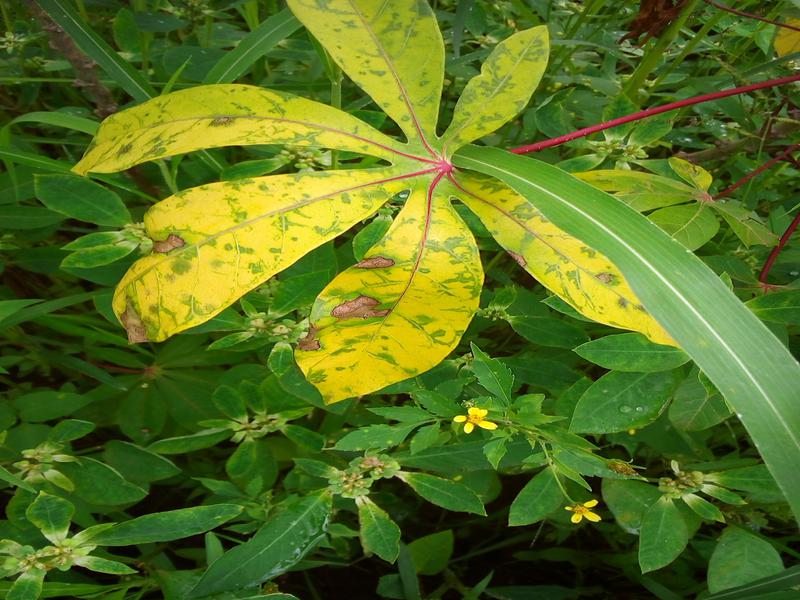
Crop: cassava
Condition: brown_streak_disease